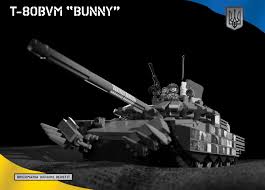
Label: Tank